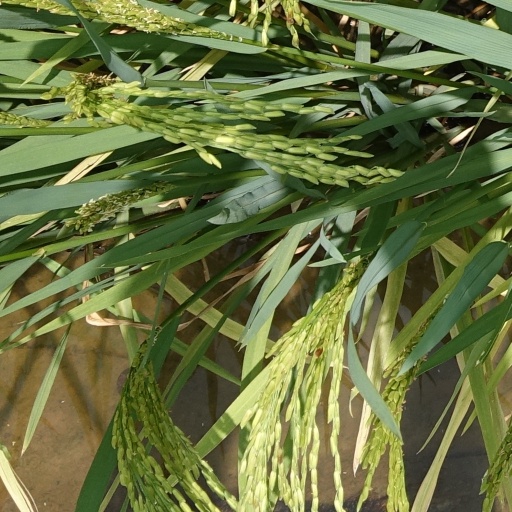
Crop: rice